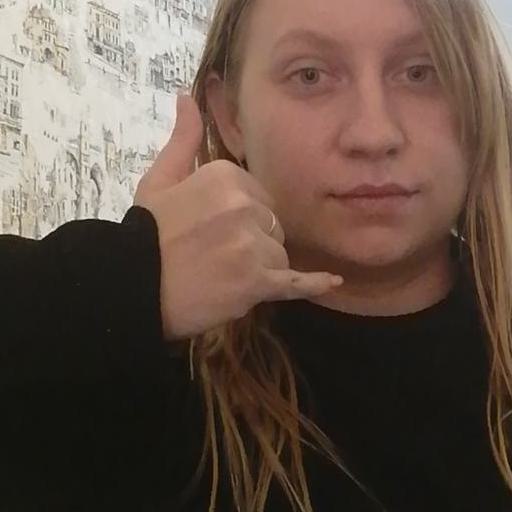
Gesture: call